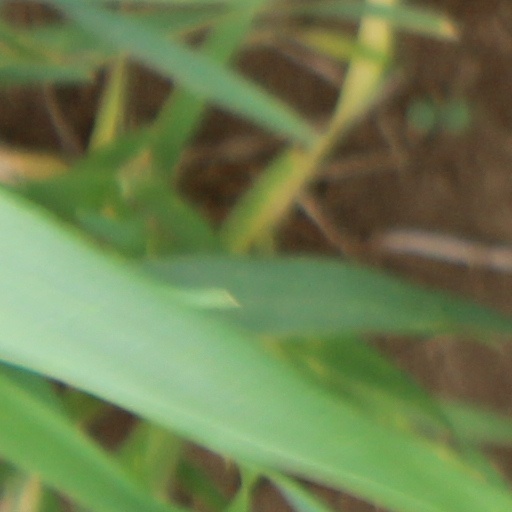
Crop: wheat